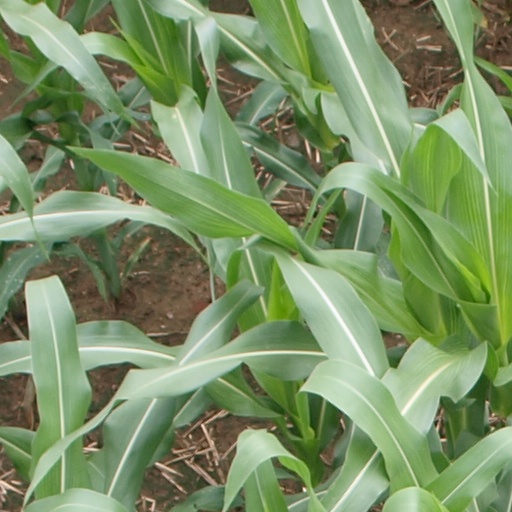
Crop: maize; corn